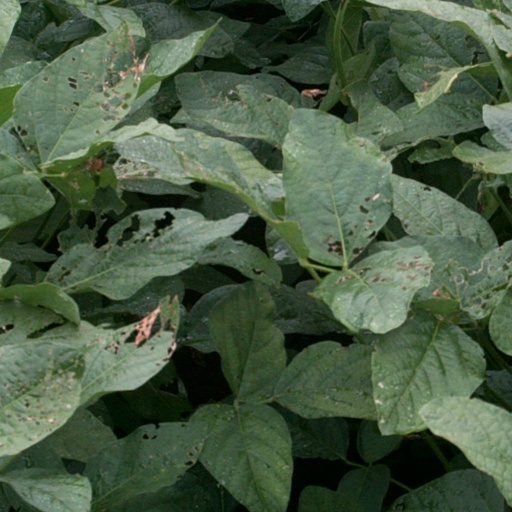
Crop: soybean